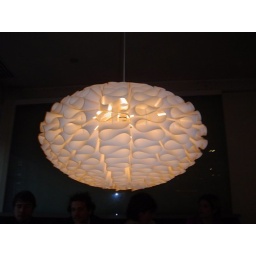
the lamp in the bar